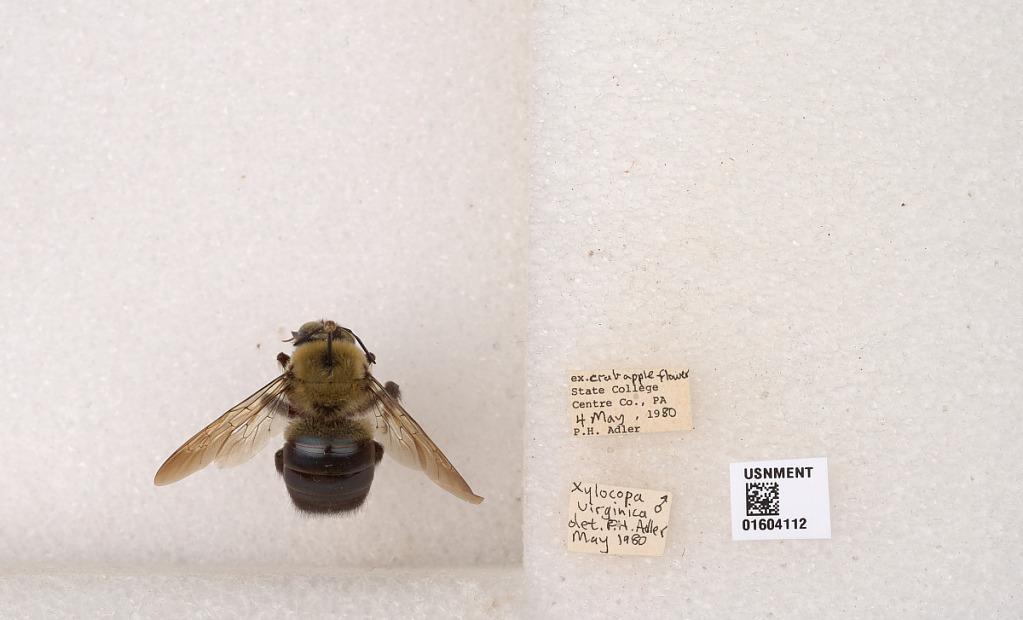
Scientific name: Xylocopa (Xylocopoides) virginica virginica (Linnaeus)
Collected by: P. Adler
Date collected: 1980-5-4
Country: United States
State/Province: Pennsylvania
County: Centre
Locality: State College
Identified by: Adler, P. H.